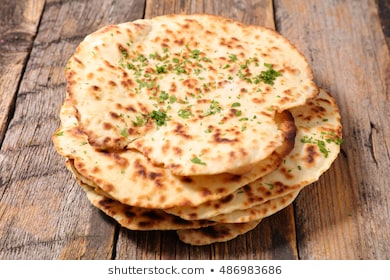
Dish: butter_naan